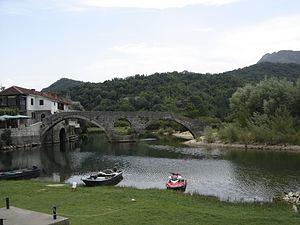
Le vieux pont (Stari most) de Rijeka Crnojevića au Monténégro dans la municipalité de Cetinje
Cetinje est une ville et une municipalité du sud-ouest du Monténégro. En 2003, la ville comptait 15 137 habitants et la municipalité 18 482.